Theresa Andersson

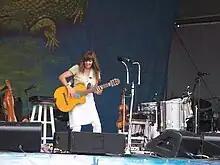
Theresa Andersson performs at the New Orleans Jazz & Heritage Festival, April 2009.

In April 2010, Theresa released her first live DVD entitled "Theresa Andersson Live at Le Petit". Andersson's performance at New Orleans’ Le Petit Theatre du Vieux Carre on 28 Feb was recorded for the DVD. "Live at Le Petit" contains an extended set of old and new music, including some exclusive, never-before-seen material. In addition to her original music, the DVD features Andersson's renditions of traditional American folk songs as well as a duet with famed New Orleans music legend Allen Toussaint.